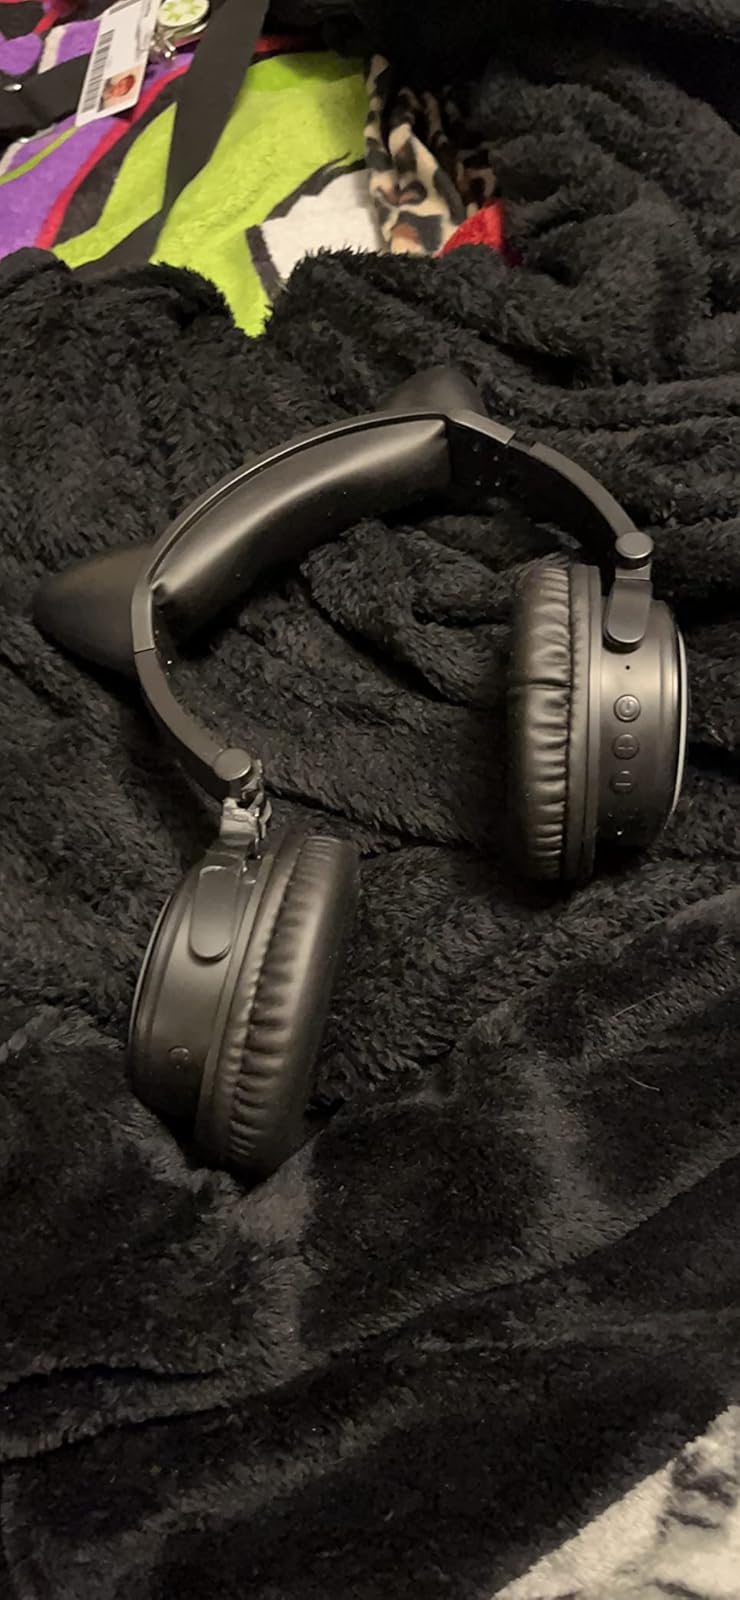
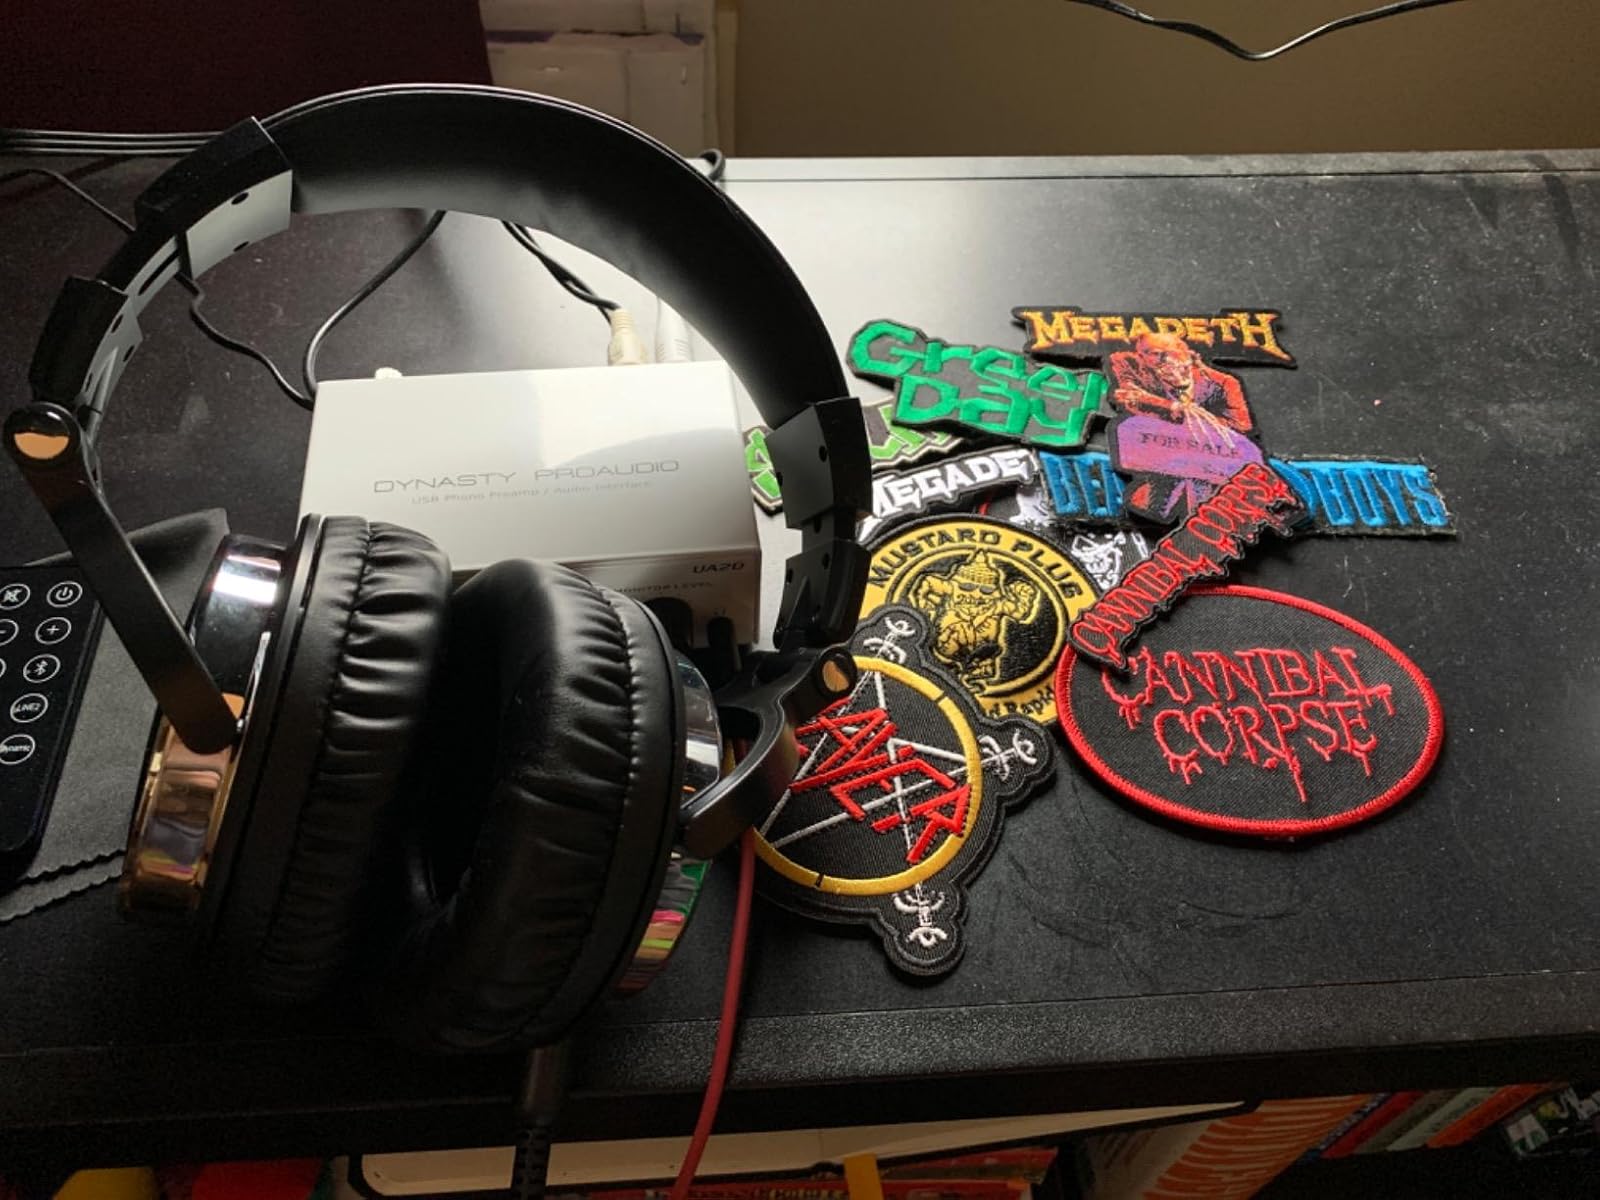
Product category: headphones
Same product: no